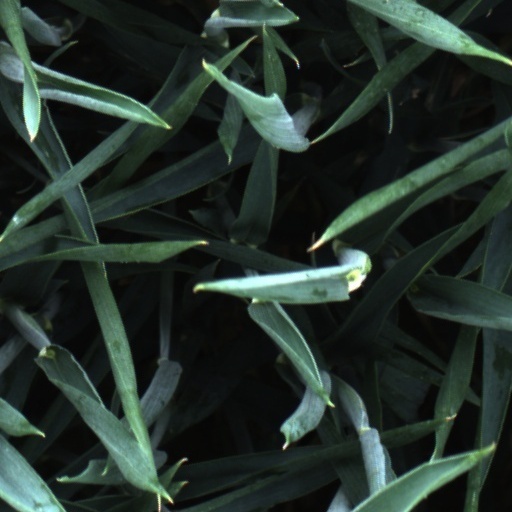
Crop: wheat